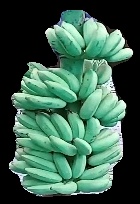
Variety: elakki-bale
Grade: grade1